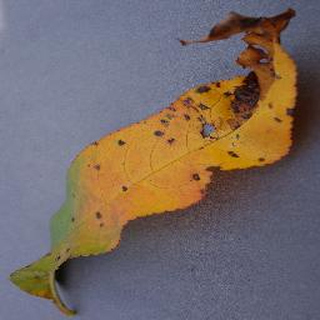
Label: peach_bacterial_spot